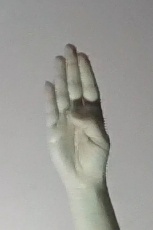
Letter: kaaf